Men of War (comics)

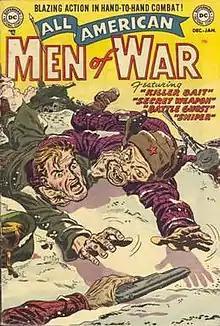
"All-American Men of War" #2 (Dec. 1952 - Jan. 1953), the first issue of the long-running series; artwork by Jerry Grandenetti.

Men of War is the name of several American comic book series published by DC Comics. For the most part, the series was a war comics anthology featuring fictional stories about the American military during World War II.